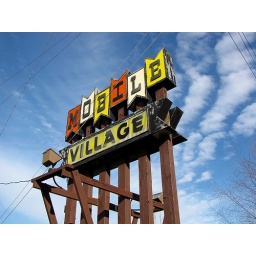
A nice plastic lighted sign at the Mobile Village trailer park in Portland, Oregon.